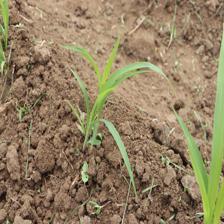
Label: Sorghum